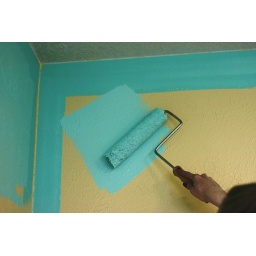
New office wall color, in various stages of drying. So glad to see the end of baby chicken yellow.